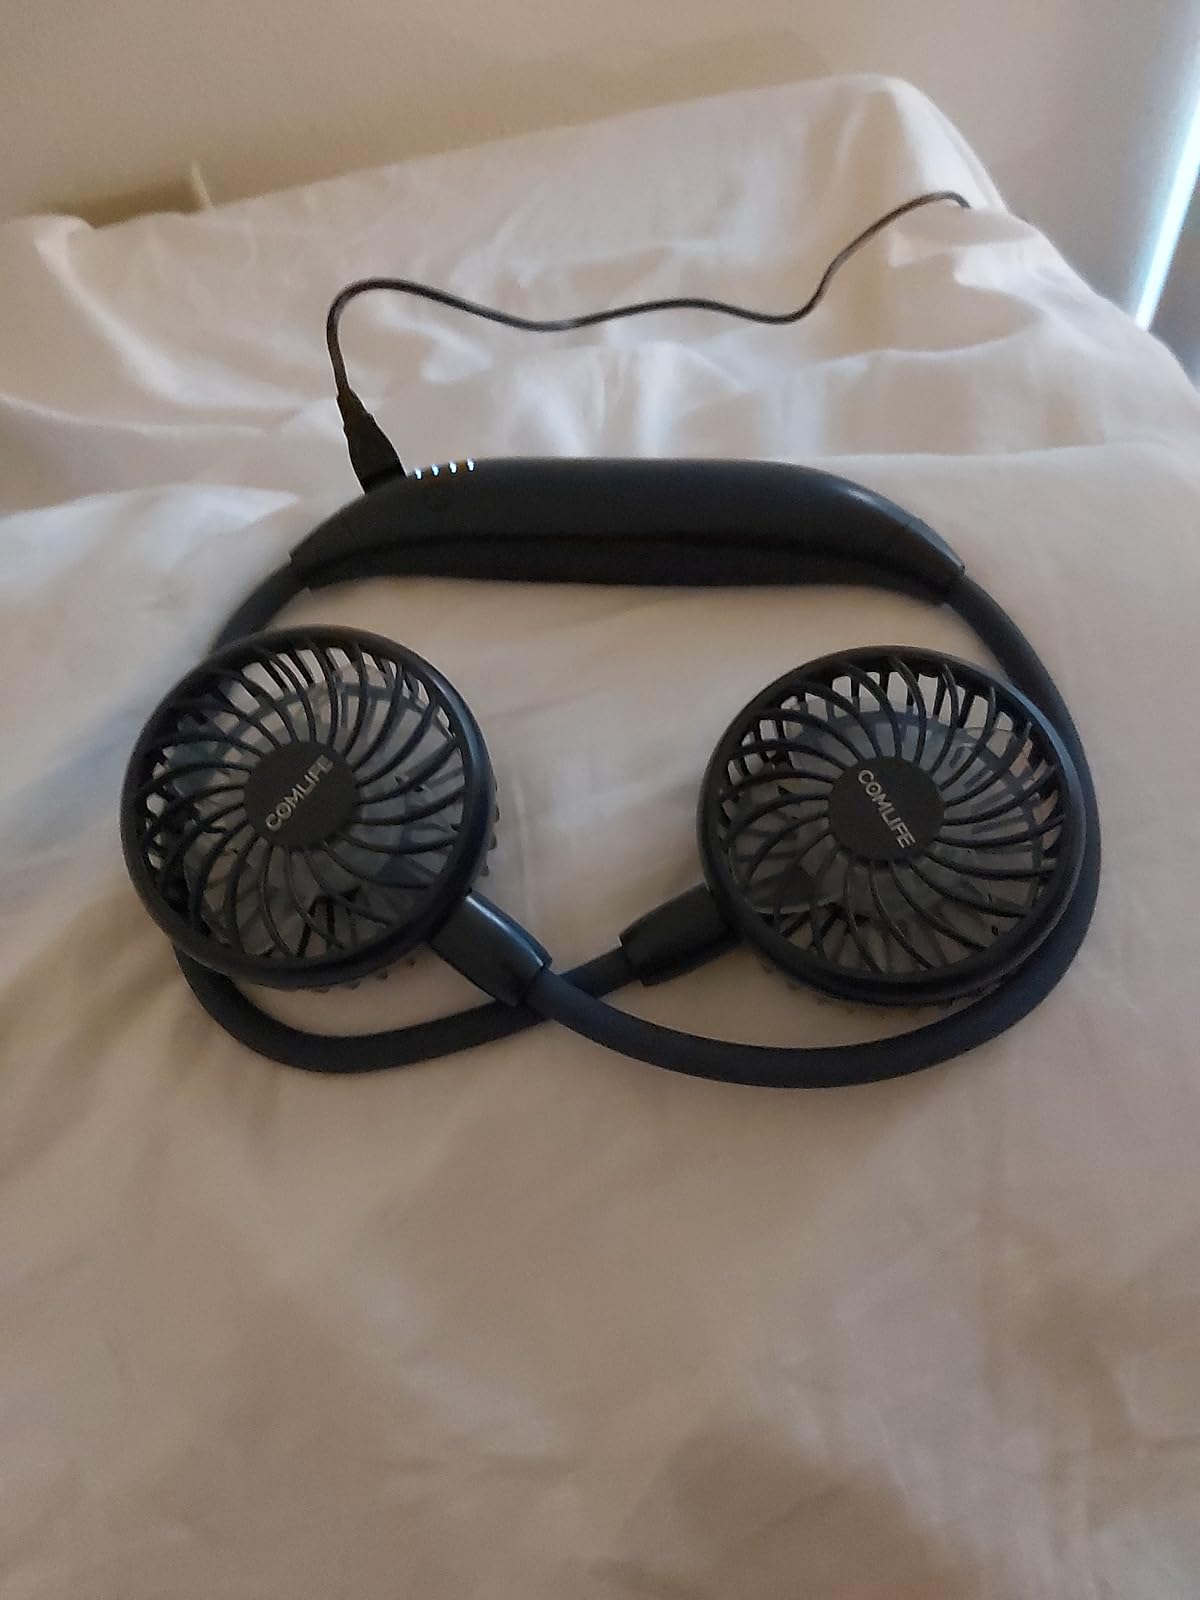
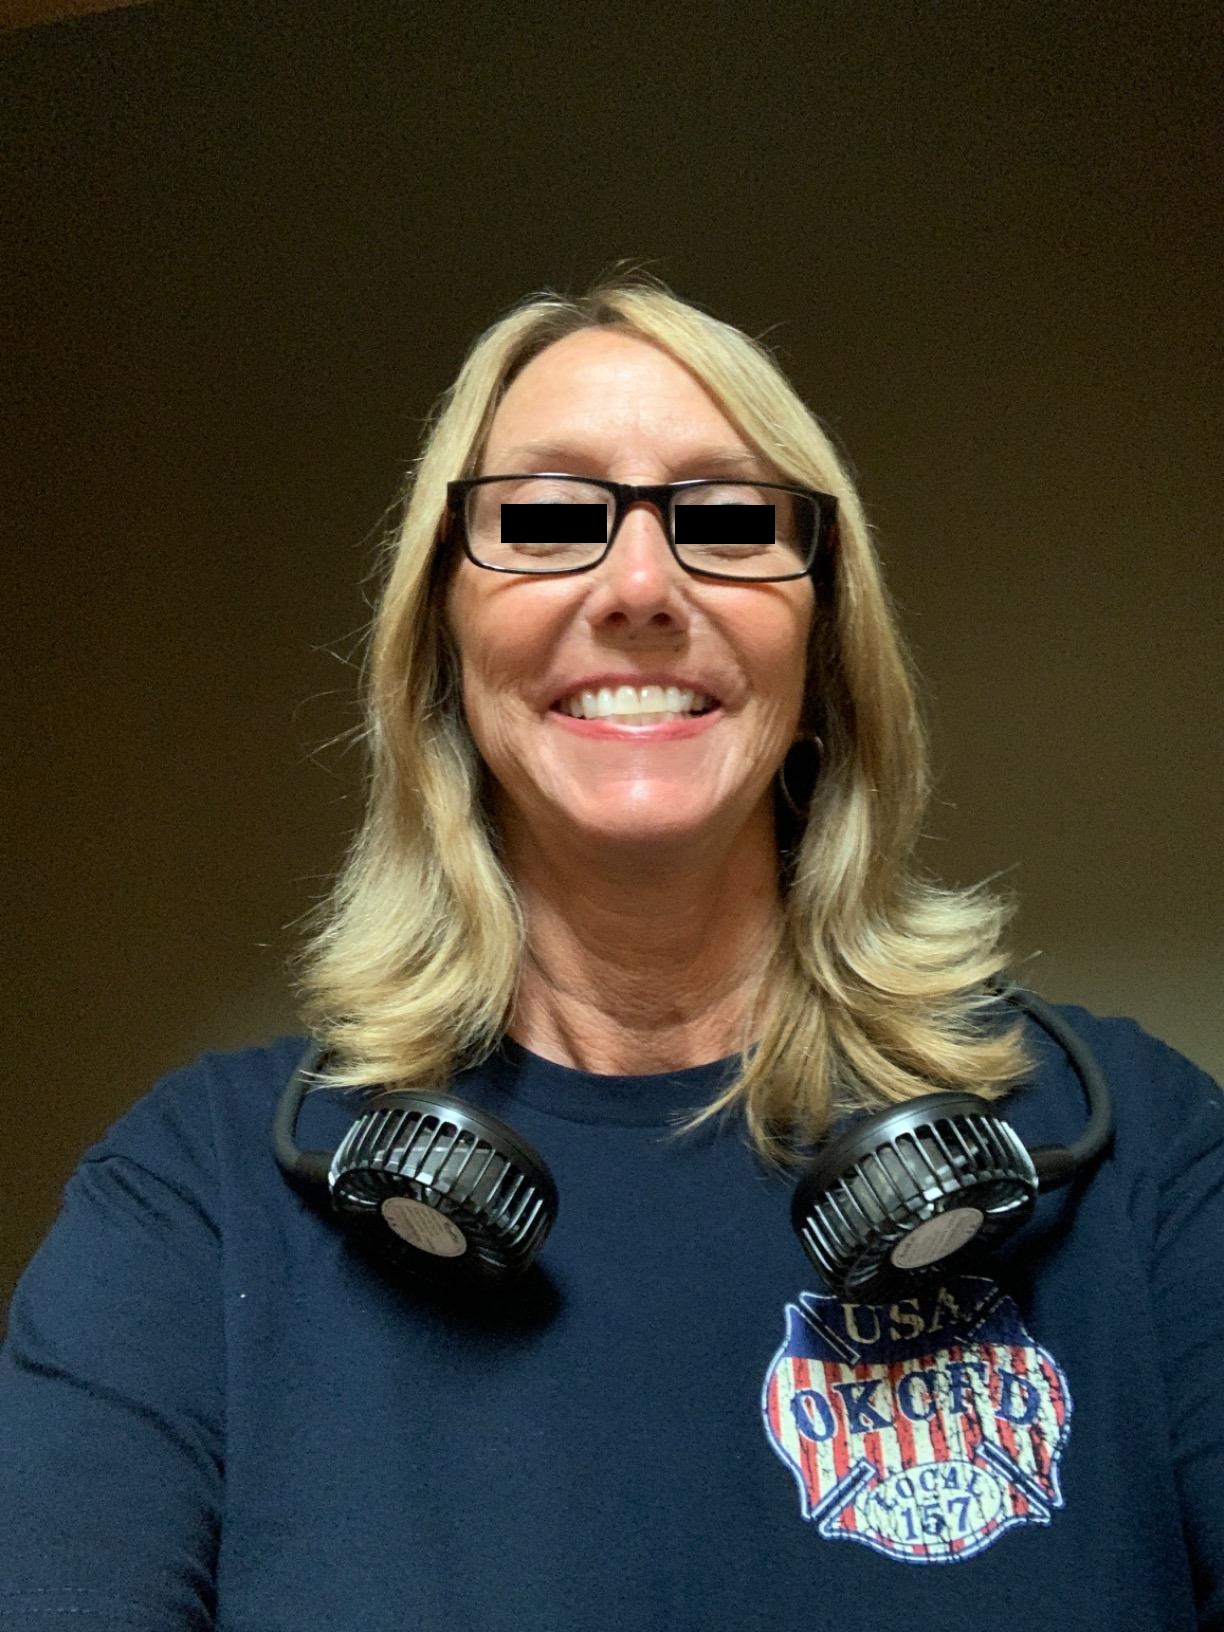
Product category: fan
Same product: no